James Bostock (painter)

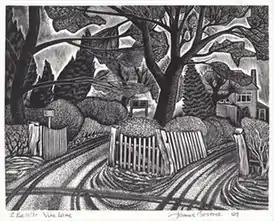
A wood engraving of Vine Lane in Hillingdon

After distinguished war service he began to produce wood engravings which were soon recognised for their fine craftsmanship and artistic individuality. By 1950 he had been elected a member of both the Royal Society of Painter-Etchers and Engravers (later the Royal Society of Painter-Printmakers) and the Society of Wood Engravers. He exhibited regularly at the annual exhibitions of these societies and his work was often included in the Royal Academy summer shows. Museums and international institutions acquired his wood engravings and Bostock quietly secured his position within the print world.